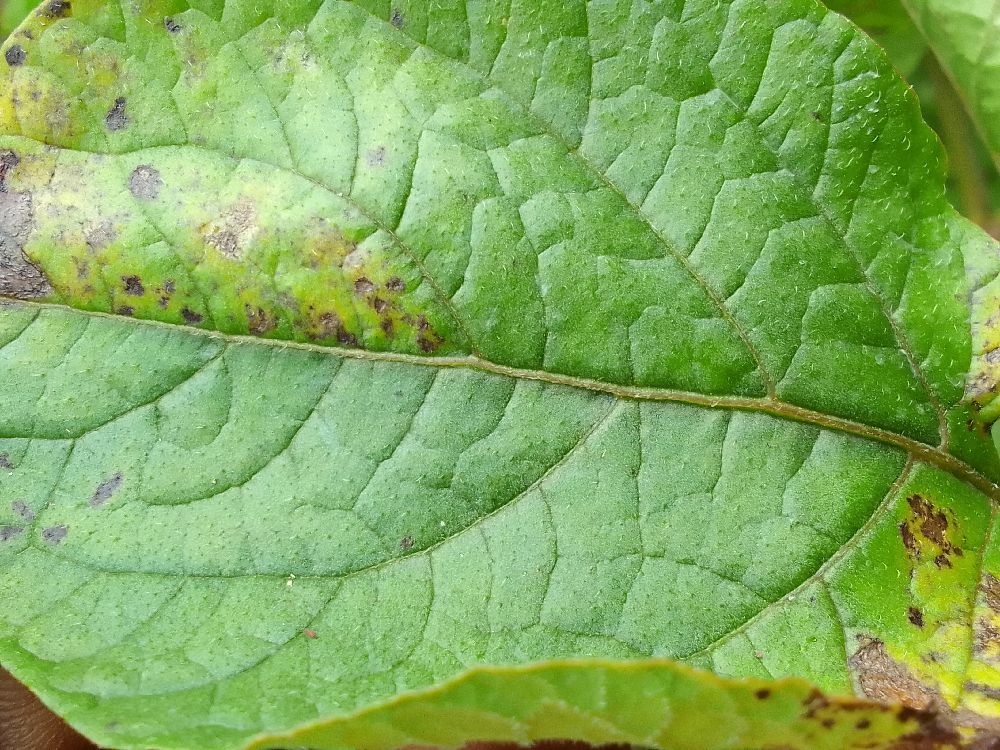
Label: Early blight